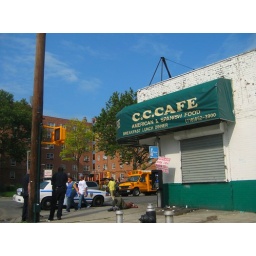
crack dealer in red hook and while the kiddies are unloading off the bus no less.